Sondre Kåfjord

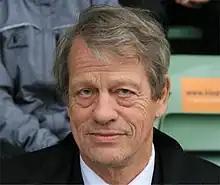
Sondre Kåfjord in October 2007

Sondre Kåfjord (born 7 June 1948) was president of the Football Association of Norway (NFF) from 2004 to 2010. He was replaced by Yngve Hallén. Kåfjord is educated as Siviløkonom in Bergen, and he has been rector at Molde University College. He worked in Sparebanken Møre before he was president of NFF.